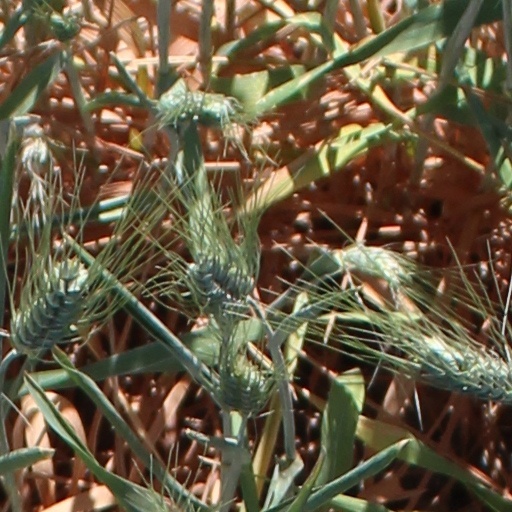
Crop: wheat